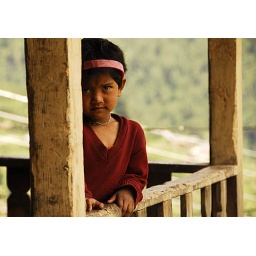
Rural hill girl in Kotkhai, Himachal Pradesh